Prince of Wales Obelisk

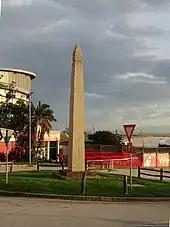
Prince of Wales Obelisk in 2022

On March 4–5, 1921, the Obelisk was replaced by an Ordinance BL 6-inch 26 cwt howitzer as part of an expansion of the South African Army Artillery Formation memorial to accommodate that gun (for this reason, two of the drinking troughs needed to be removed, first relocated to the local Forest Hill neighborhood to water horses and later to Walmer Town Hall where they stand today). 6 6-inch howitzers were gifted to South Africa as a token of appreciation for the contributions of the artillery brigade in action at the Battles of the Somme and Delville Wood. The others are in Pretoria, Johannesburg, Cape Town, Bloemfontein, Kimberley, and Durban, and were built and later restored by the South African Gunners' Association and the Cannon Association of South Africa. A Mr. Hoy's proposal to put the Obelisk back up in memorial to the victims of the 1918 Spanish flu came to nought. The Obelisk was put back into storage, but was finally restored to prominence by the Port Elizabeth Historical Society in 1975 in front of their world-renowned Bayworld museum complex. A small plaque here reminds of the Obelisk's former location on the market square.